Nicholas II Kőszegi

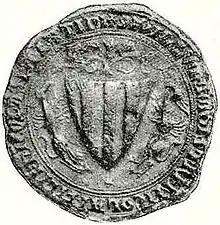
Seal of Nicholas II Kőszegi, 1323

Nicholas (II) Kőszegi, also known as Nicholas the Rooster (died 1332 or 1333), was a Hungarian lord in the early 14th century, who served as Master of the horse from 1318 until 1321.